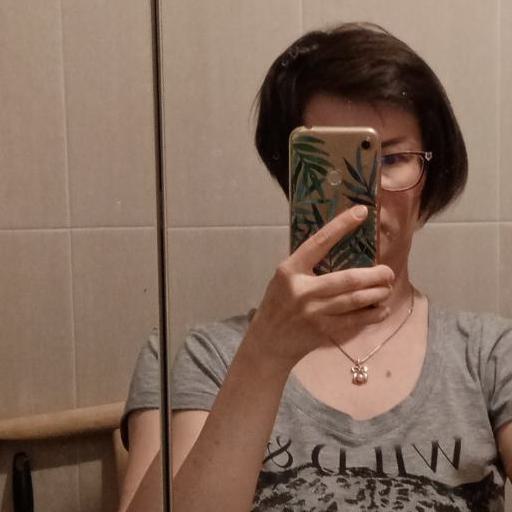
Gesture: no_gesture